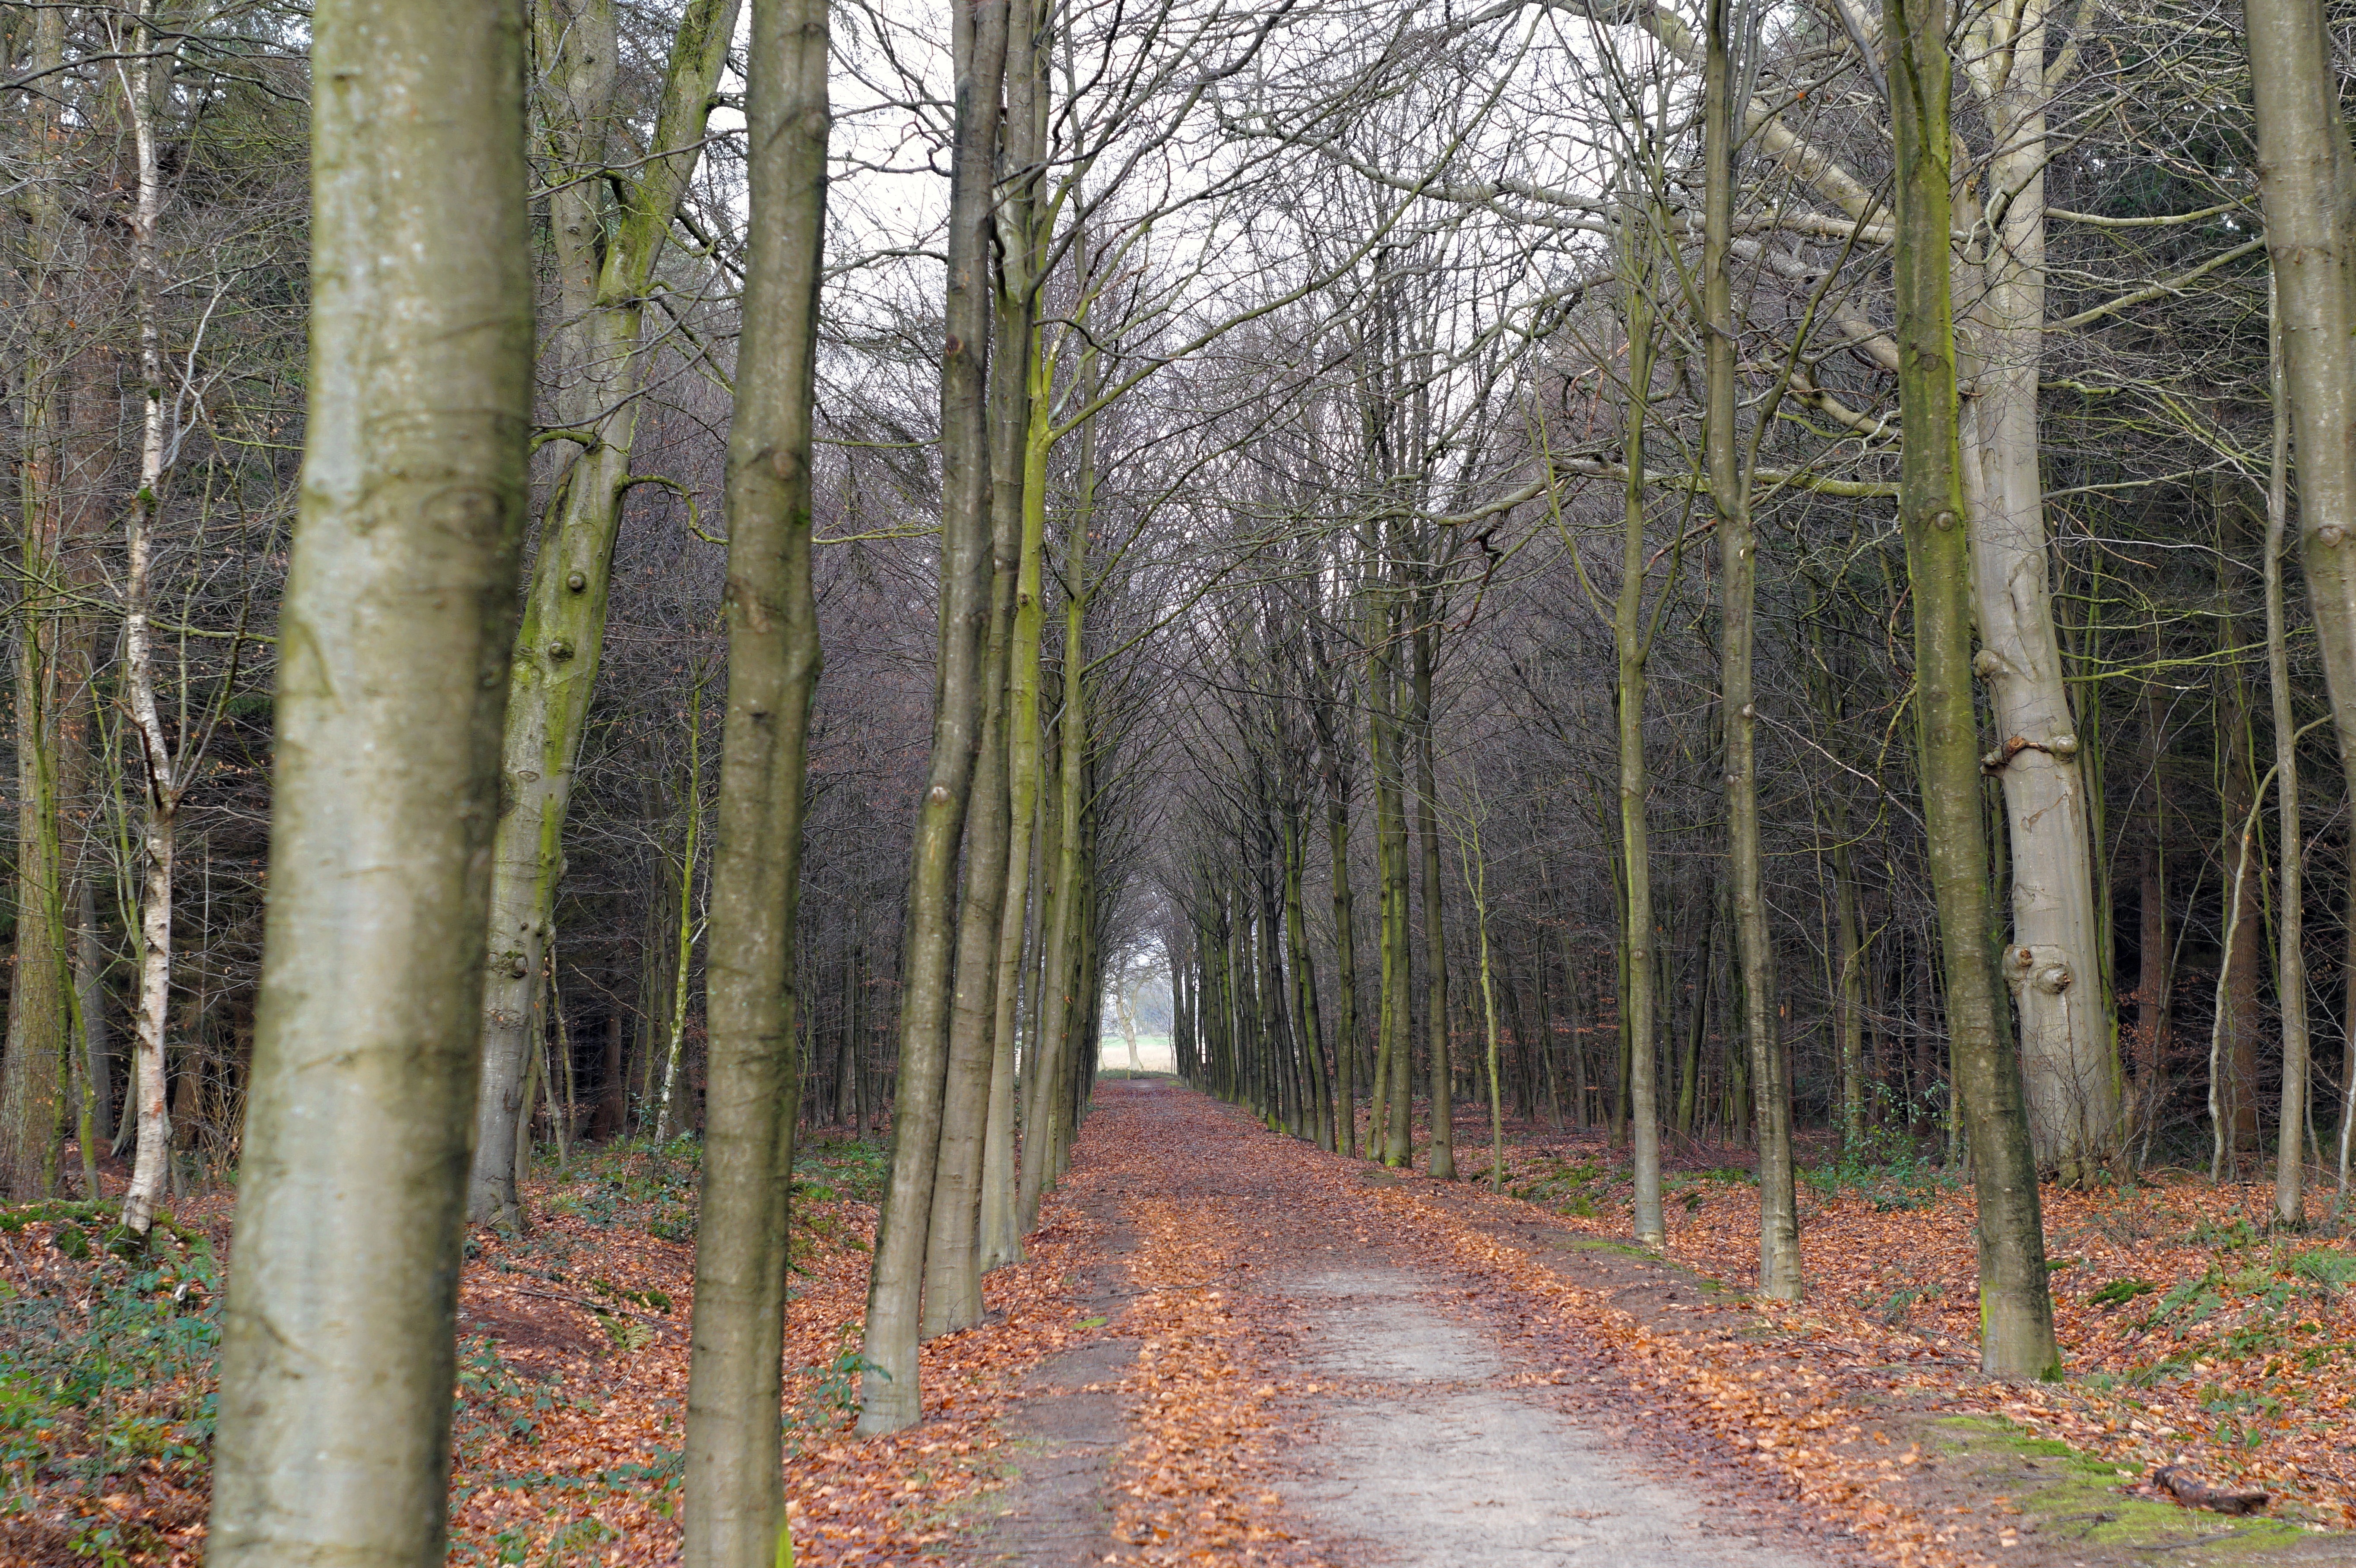
tree, nature, forest, plant, trail, sunlight, leaf, hike, autumn, season, trees, spruce, deciduous, grove, woodland, habitat, away, ecosystem, forest path, biome, natural environment, atmospheric phenomenon, woody plant, temperate broadleaf and mixed forest, temperate coniferous forest